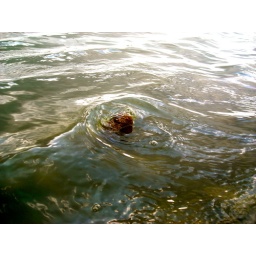
just water around a rock